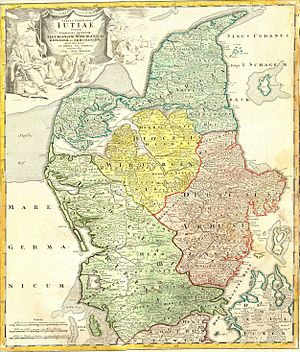
Nørrejylland
Kort over Nørrejylland fra 1710.